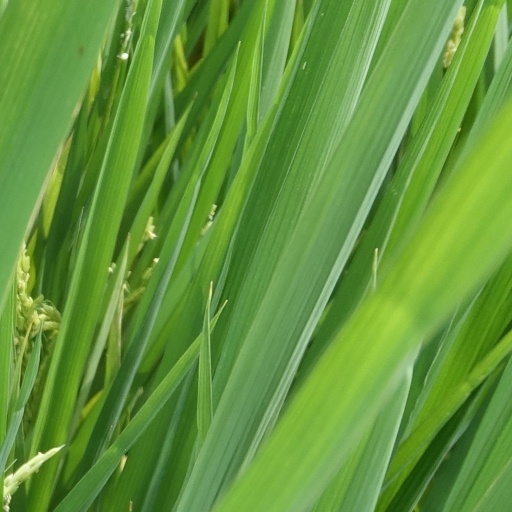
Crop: rice